Richard Ash Kingsford

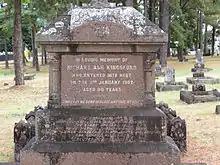
Headstone for Richard Ash Kingsford in McLeod Street pioneer cemetery, Cairns

Richard and Sarah moved to Cairns around 1883, where son-in-law William Smith was working as a bank manager. Some time after Kingsford's failure in the 1888 election in Cairns, the couple moved to Tasmania. Sarah died at Fairview House, Launceston, Tasmania on 13 September 1890.